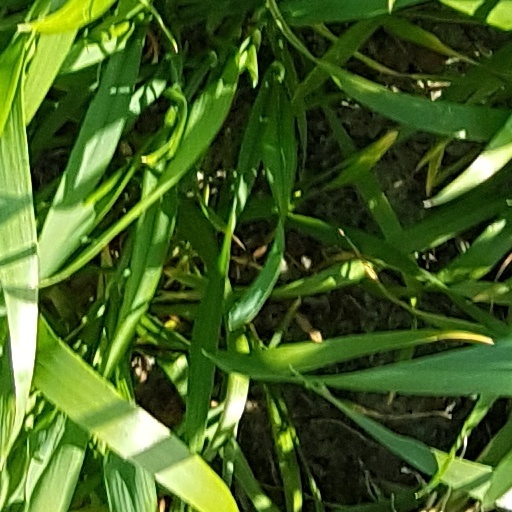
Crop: wheat